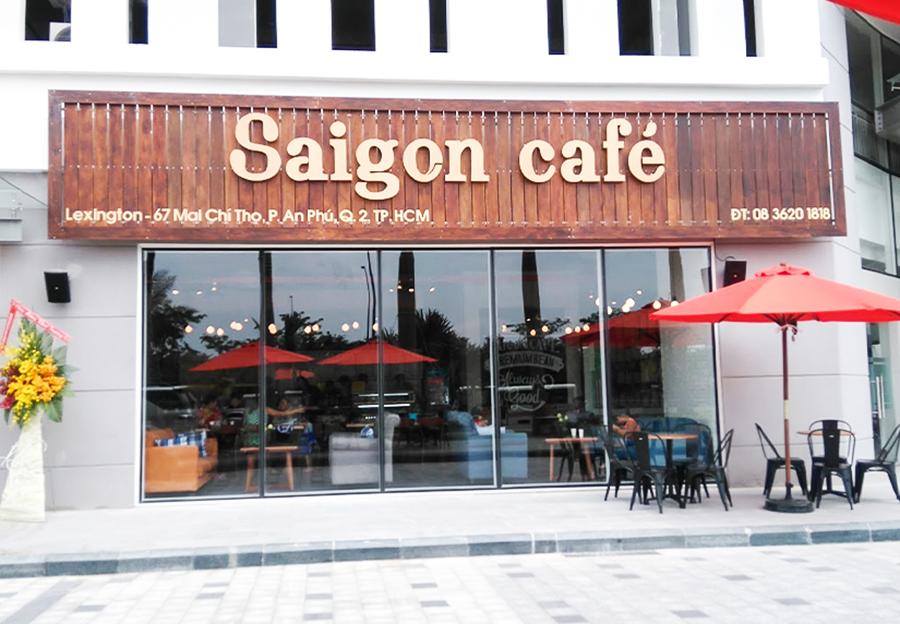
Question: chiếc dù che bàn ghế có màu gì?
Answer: màu đỏ